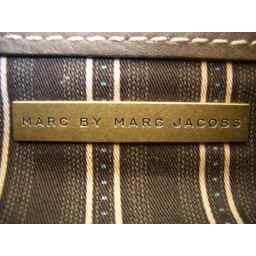
bag brown leather inside marc by marc jacobs